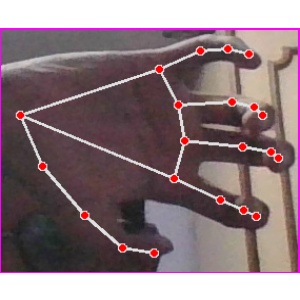
अक्षर: त